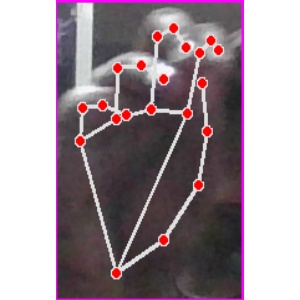
अक्षर: ङ